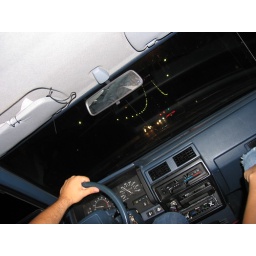
barrelling down the lions gate bridge in duncan's piece of shit whatevermobile